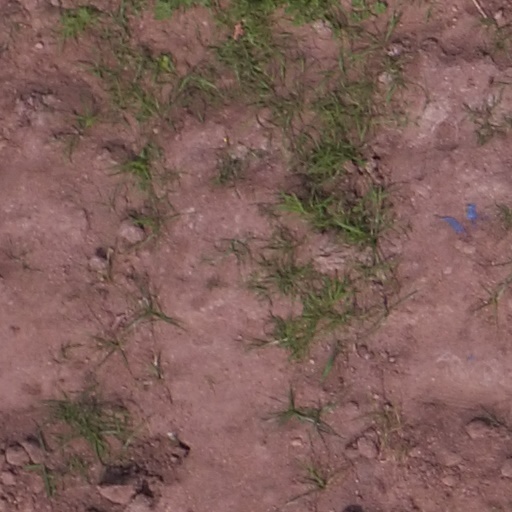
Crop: maize; corn